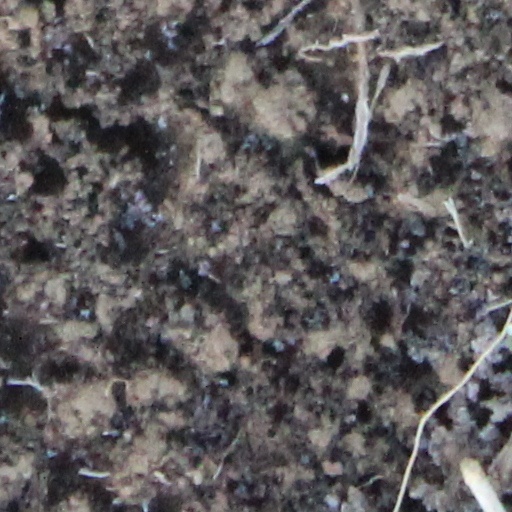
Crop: wheat